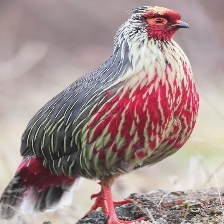
Species: BLOOD PHEASANT
Scientific name: ITHAGINIS CRUENTUS